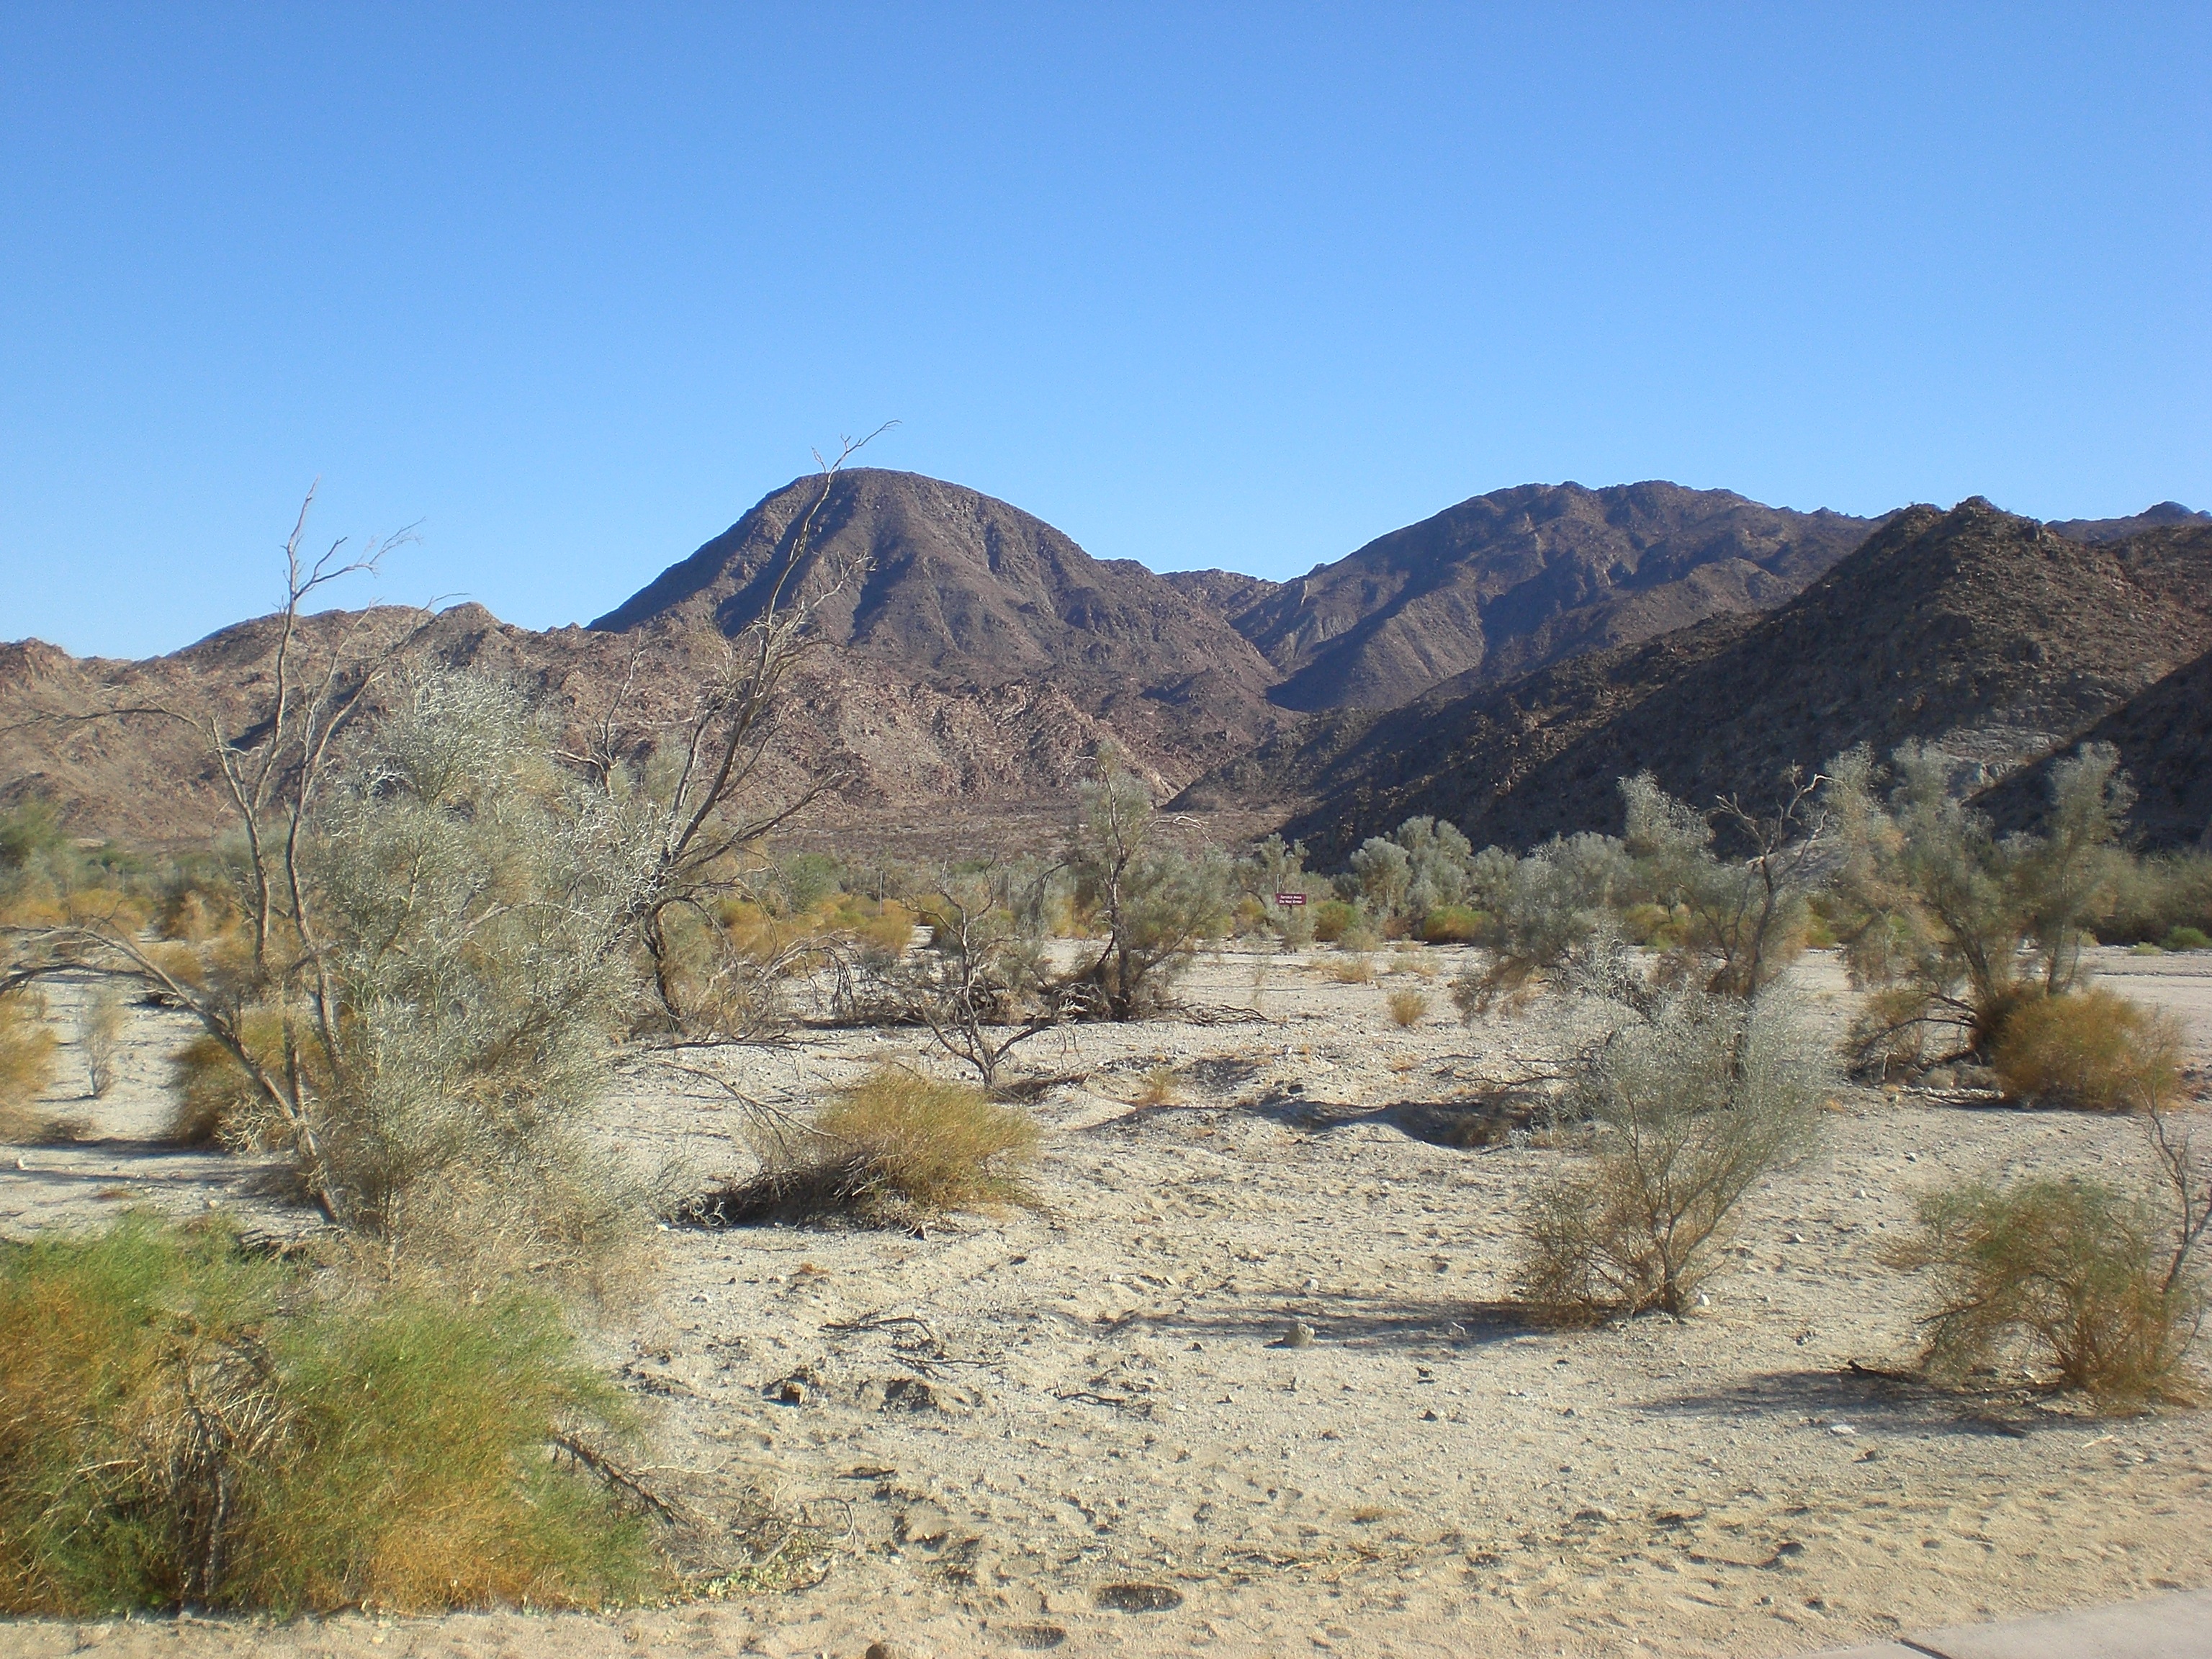
landscape, sand, rock, wilderness, mountain, trail, hill, desert, lake, valley, rugged, geology, badlands, plateau, wadi, landform, natural environment, geographical feature, aeolian landform, mountainous landforms, palm desert